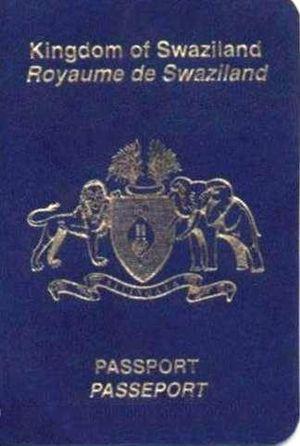
Les passeports dont le nom est indiqué en italique sont émis par des États non reconnus internationalement.